Thirteen Colonies

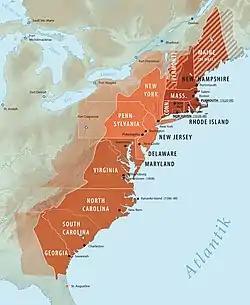
The Thirteen Colonies of British America:

In 1606, King James I of England granted charters to both the Plymouth Company and the London Company for the purpose of establishing permanent settlements in America. The London Company established the Colony of Virginia in 1607, the first permanently settled English colony on the continent. The Plymouth Company founded the Popham Colony on the Kennebec River, but it was short-lived. The Plymouth Council for New England sponsored several colonization projects, culminating with Plymouth Colony in 1620 which was settled by English Puritan separatists, known today as the Pilgrims. The Dutch, Swedish, and French also established successful American colonies at roughly the same time as the English, but they eventually came under the English crown. The Thirteen Colonies were complete with the establishment of the Province of Georgia in 1732, although the term "Thirteen Colonies" became current only in the context of the American Revolution.